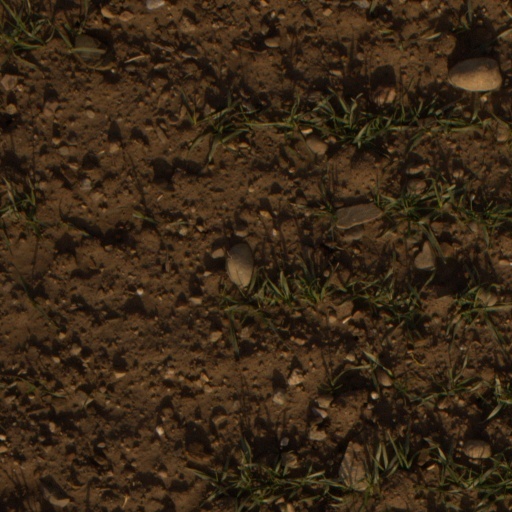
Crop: wheat